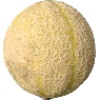
Label: cantaloupe